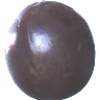
Label: Passion Fruit 1